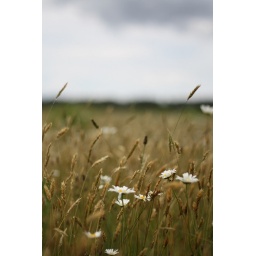
out standing in the field